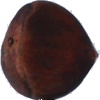
Label: Chestnut 1